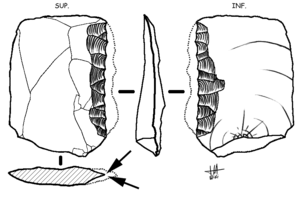
Enlèvements bifaces de la retouche